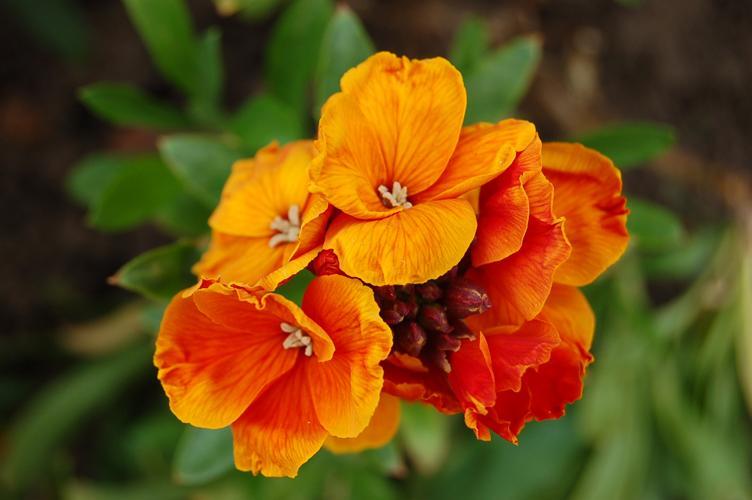
Label: wallflower